Renmin University of China

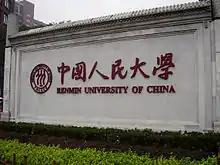
Renmin University entrance

The Renmin University of China (RUC) is a public university in Haidian, Beijing, China. The university is affiliated with the Ministry of Education, and co-funded by the Ministry of Education and the Beijing Municipal People's Government. The university is part of Project 211, Project 985, and the Double First-Class Construction.